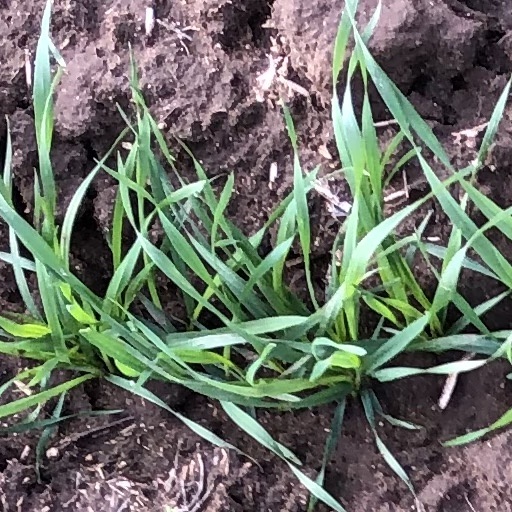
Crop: wheat